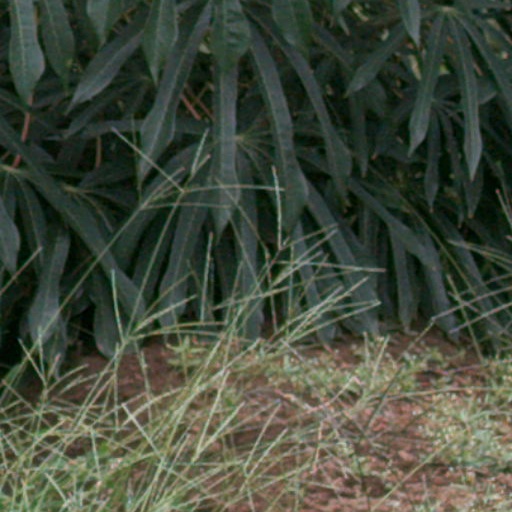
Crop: cassava